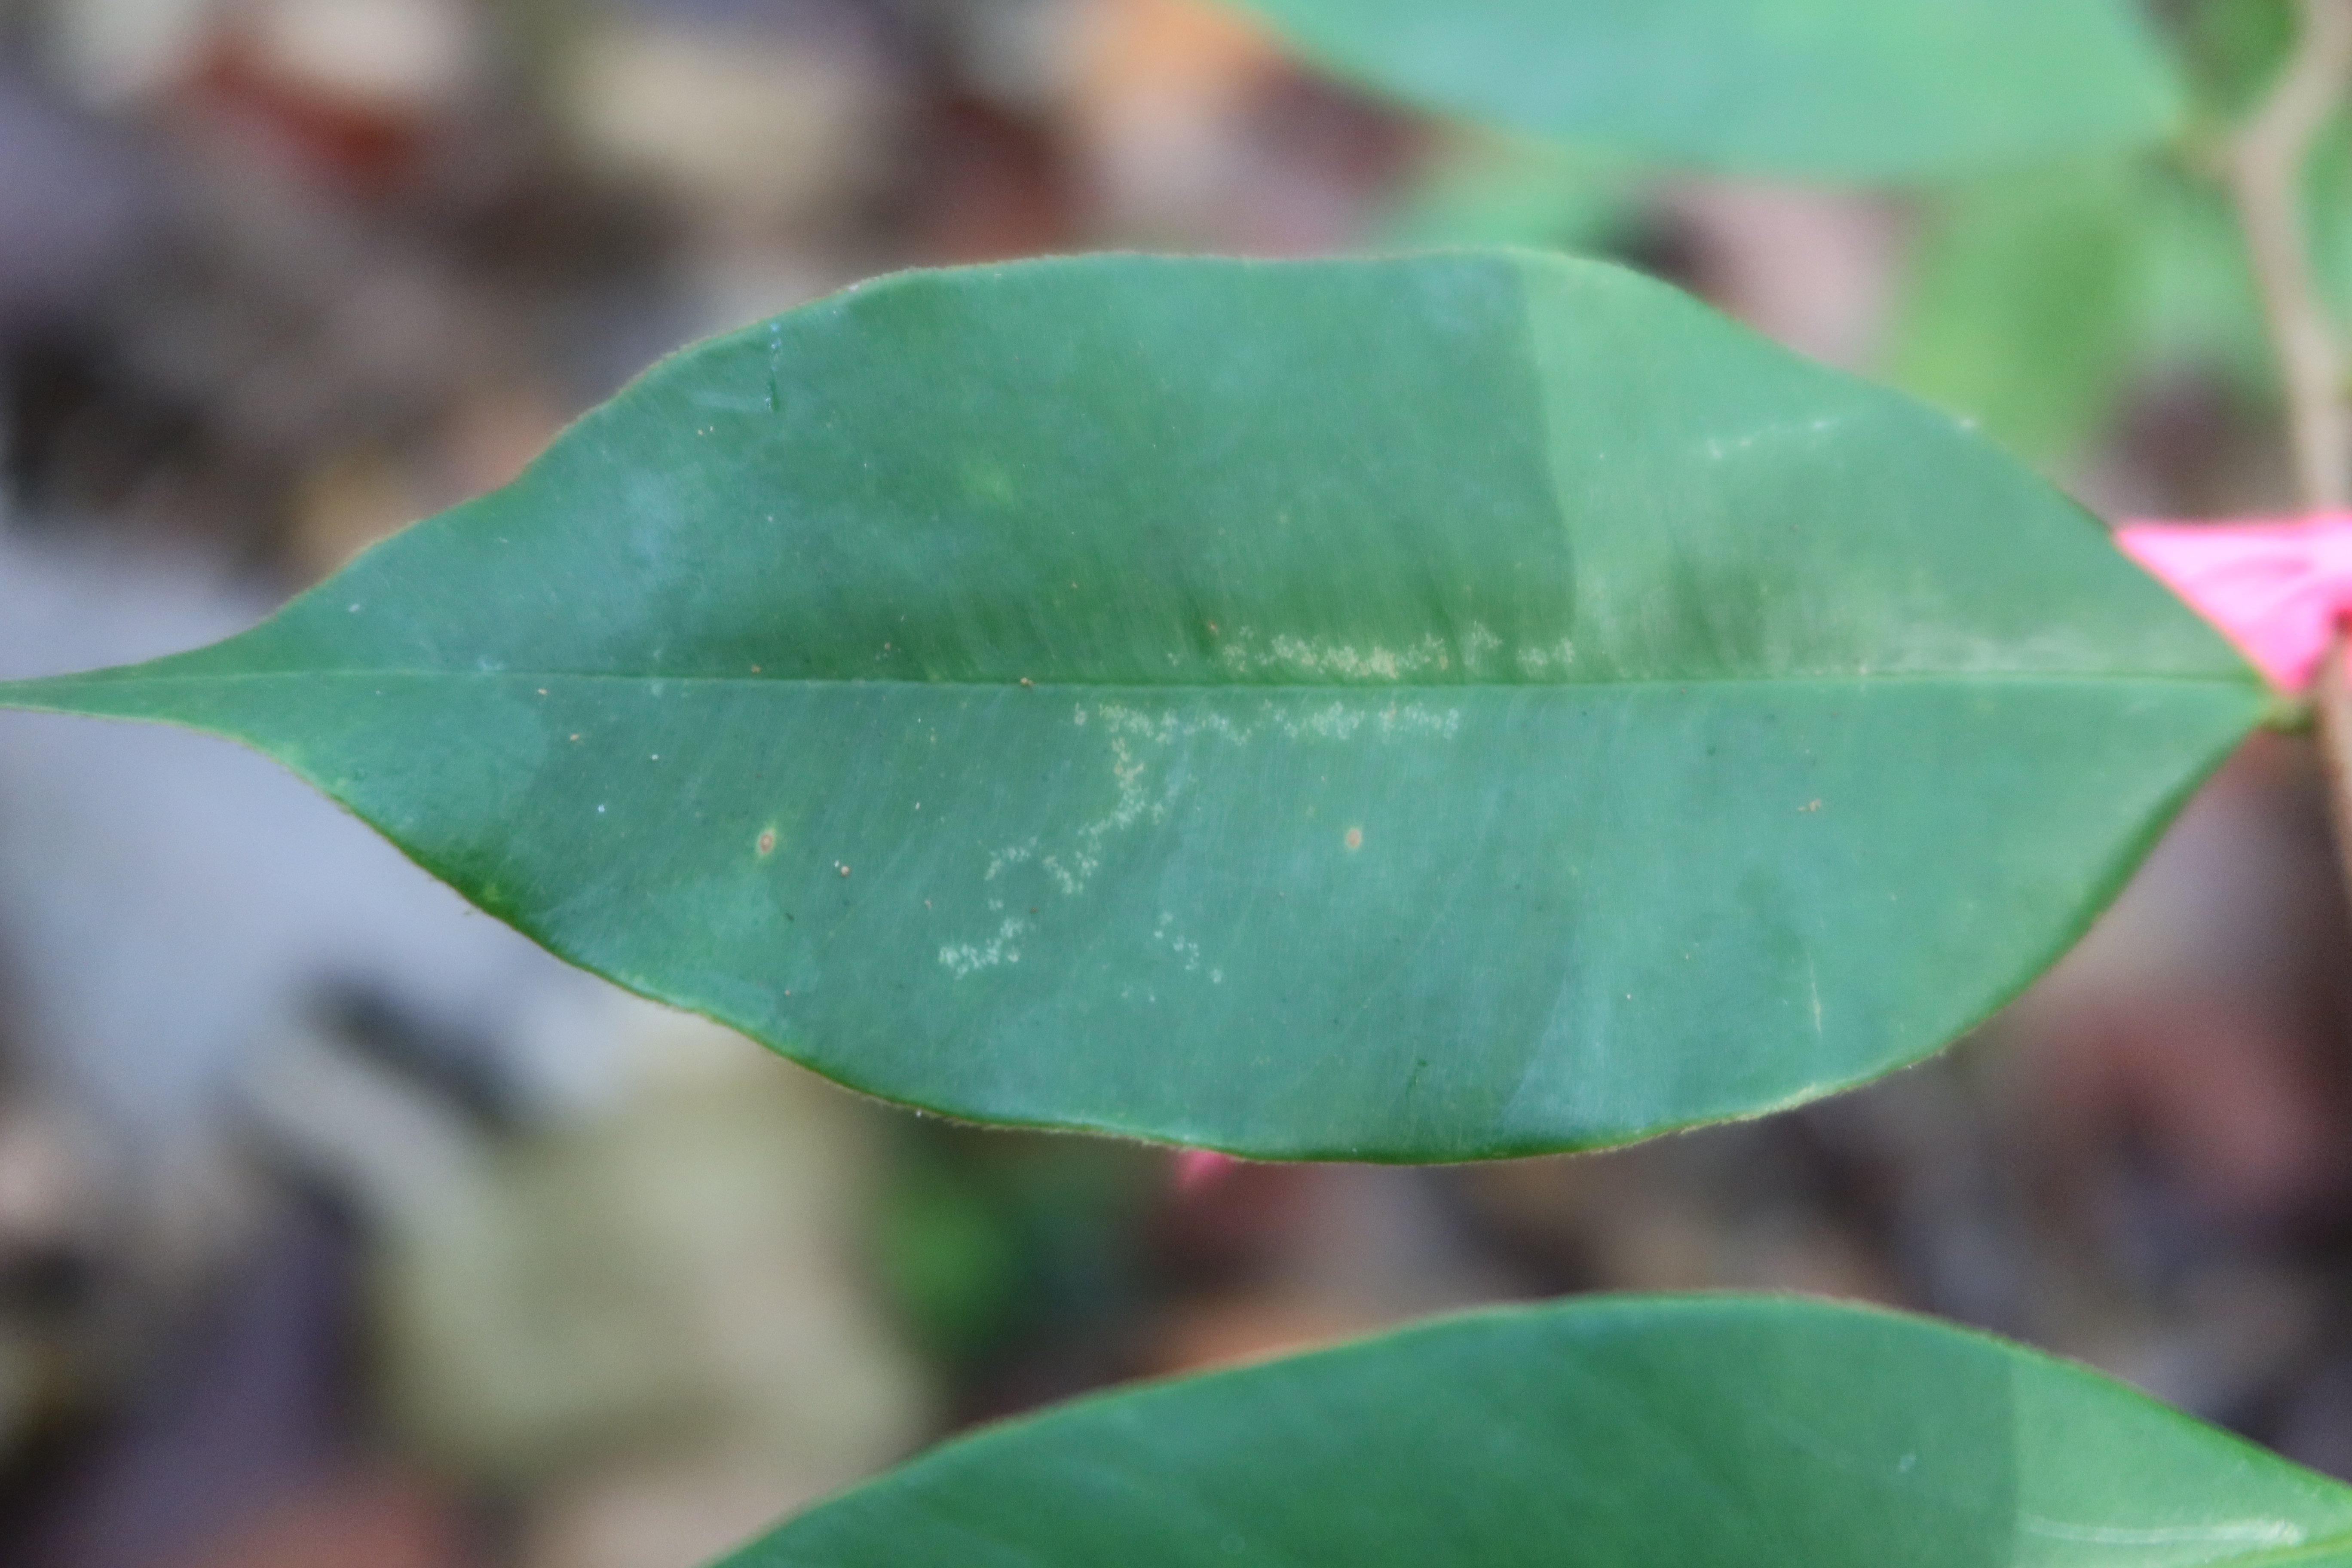
Label: Downy mildew